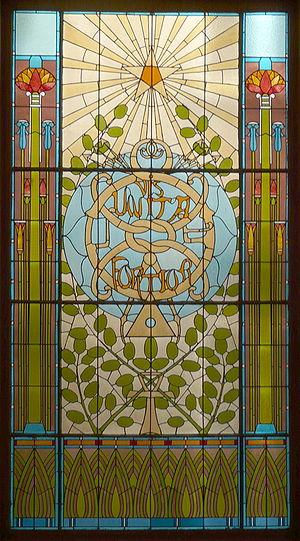
vitrail aux symboles maçonniques situé dans le temple de la rue de Laeken à Bruxelles. «VIS UNITA FORTIOR»
Le Grand Orient de Belgique est une obédience maçonnique nationale belge installée le 23 février 1833. Ayant aboli en 1854 l'article condamnant tout sujet politique ou religieux en loge et en 1872 l'obligation pour ses membres de se référer au « Grand Architecte de l'Univers », le Grand Orient de Belgique est une obédience dite « libérale » et « adogmatique ».
Le franc-maçonnerie s'est établie à Bruxelles au XVIIIᵉ siècle et n'a cessé depuis lors d'exister dans la capitale belge de sorte qu’il n’est pas possible de parler d’histoire bruxelloise sans évoquer le rôle et l'influence qu'elle a exercé au sein de la société.
Les Amis philanthropes est le nom d'une des deux plus anciennes loges maçonniques de Bruxelles. Fondée en 1798 comme loge militaire, elle fait partie du Grand Orient de Belgique.